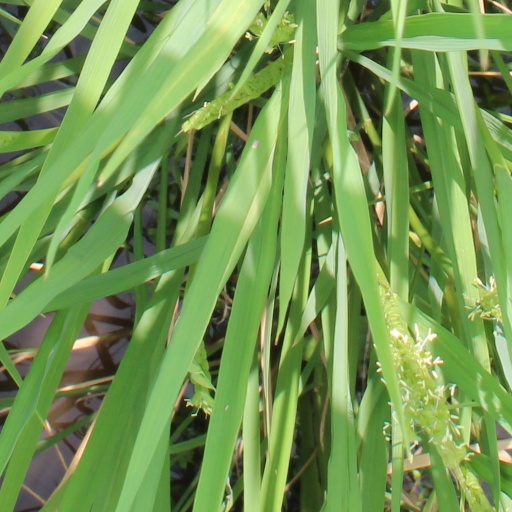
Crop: rice